Paul Shan Kuo-hsi

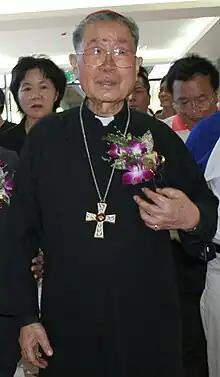
Cardinal Shan

Paul Shan Kuo-hsi, S.J. (3 December 1924 – 22 August 2012) was a cardinal in the Catholic Church. He was at times the bishop of Hualien and Kaohsiung, Taiwan, and the chairman of Fu Jen Catholic University.